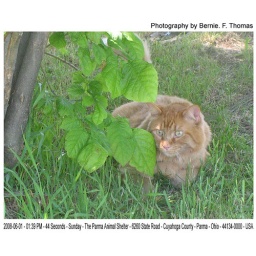
A dog or bird or rat in the Fuzz's sites